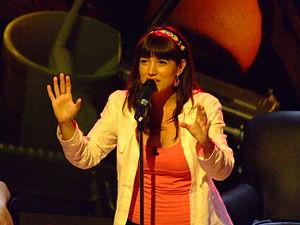
Yamila Reyna est une actrice argentine née le 27 novembre 1978.